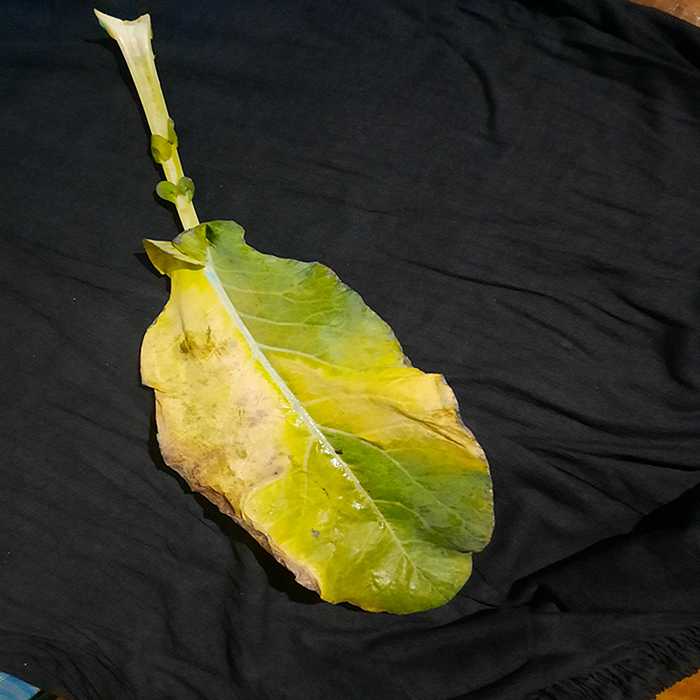
Plant: Cauliflower
Label: Black Rot